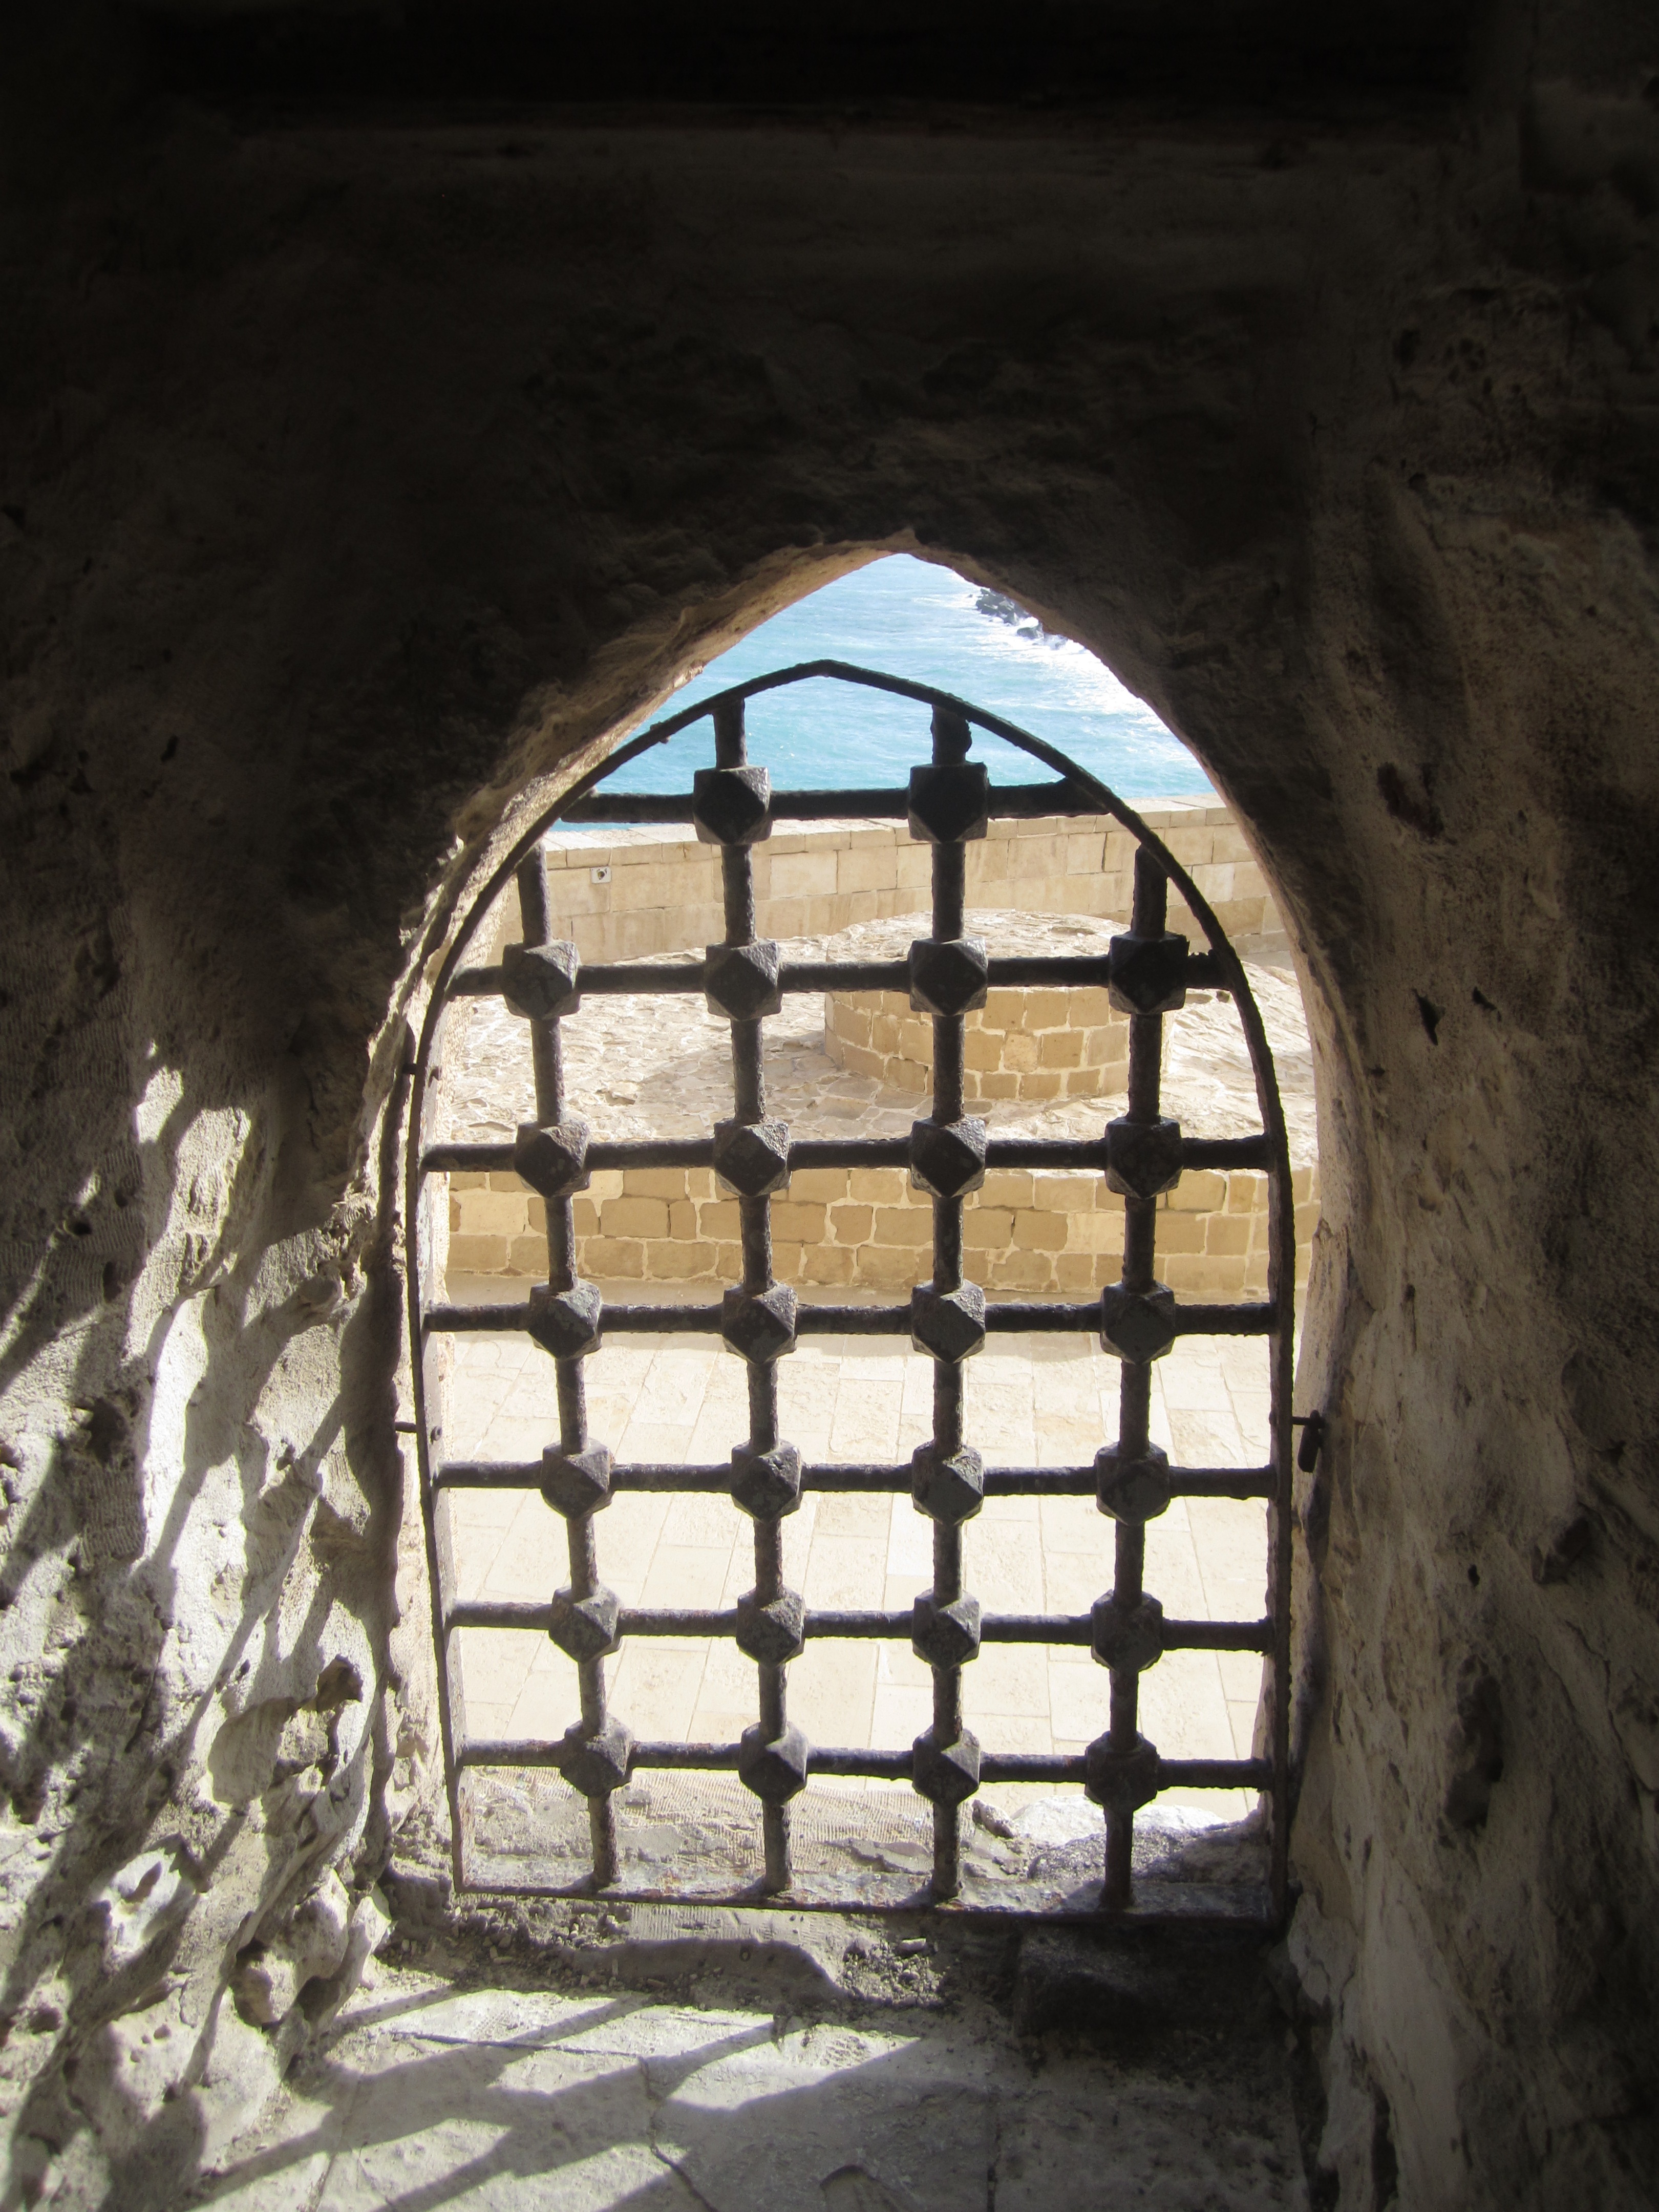
light, window, wall, arch, castle, egypt, iron, alexandria, ancient history, bey citadel, kaitbey castle